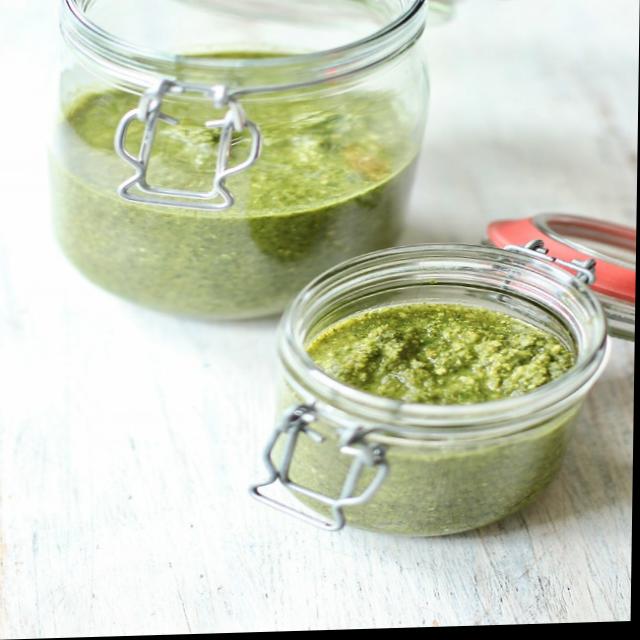
Dish: green_chutney